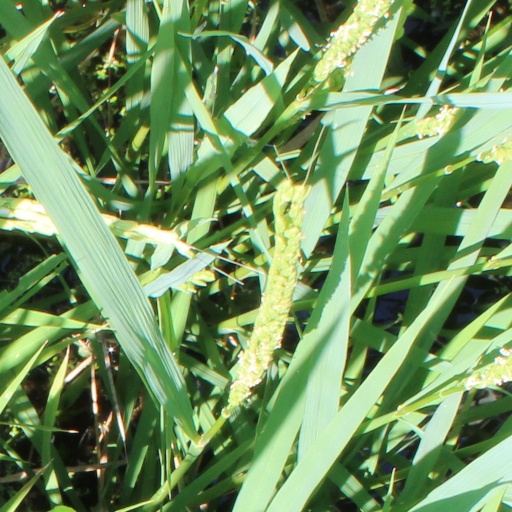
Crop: rice